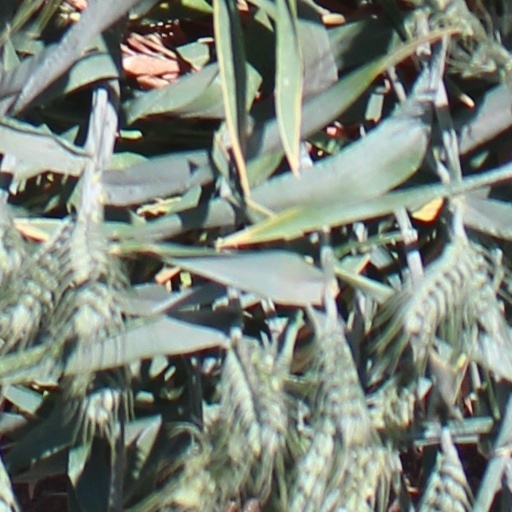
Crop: wheat